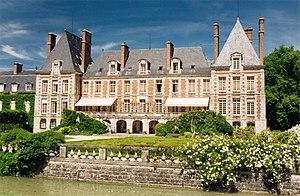
Château de Courances (Essonne, France) côté jardin
Le château de Courances, situé à 47 kilomètres au sud-est de Paris dans le Gâtinais français et le département de l'Essonne en Île-de-France, est classé monument historique depuis le 27 juin 1983.
Cet article recense les monuments historiques de l'Essonne, en France.
Courances est une commune française située dans le département de l'Essonne en région Île-de-France.